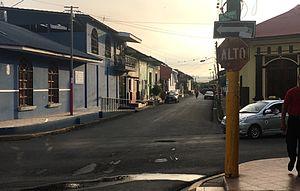
Masaya est une ville du Nicaragua, chef-lieu du département homonyme. Elle est située à 26 km au sud-est de Managua, la capitale du pays. Elle s'est développée en bordure du lac de Masaya et près de la caldeira du volcan Masaya, actif.